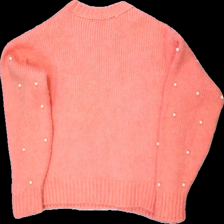
View: back
Type: Sweater
Category: Ladies
Brand: Gina Tricot
Colors: Pink, White
Material: 87% akryl 13% bomull
Pattern: Other
Cut: C-collar
Size: S
Season: All
Stains: Minor
Damage: små smuts  fläckar
Damage location: middle center
Damage 2: luddigt
Damage 2 location: middle right
Damage 3: luddigt
Damage 3 location: middle left
Price range: <50
Recommended usage: Reuse
Description: stickad sweater med vita pärlor